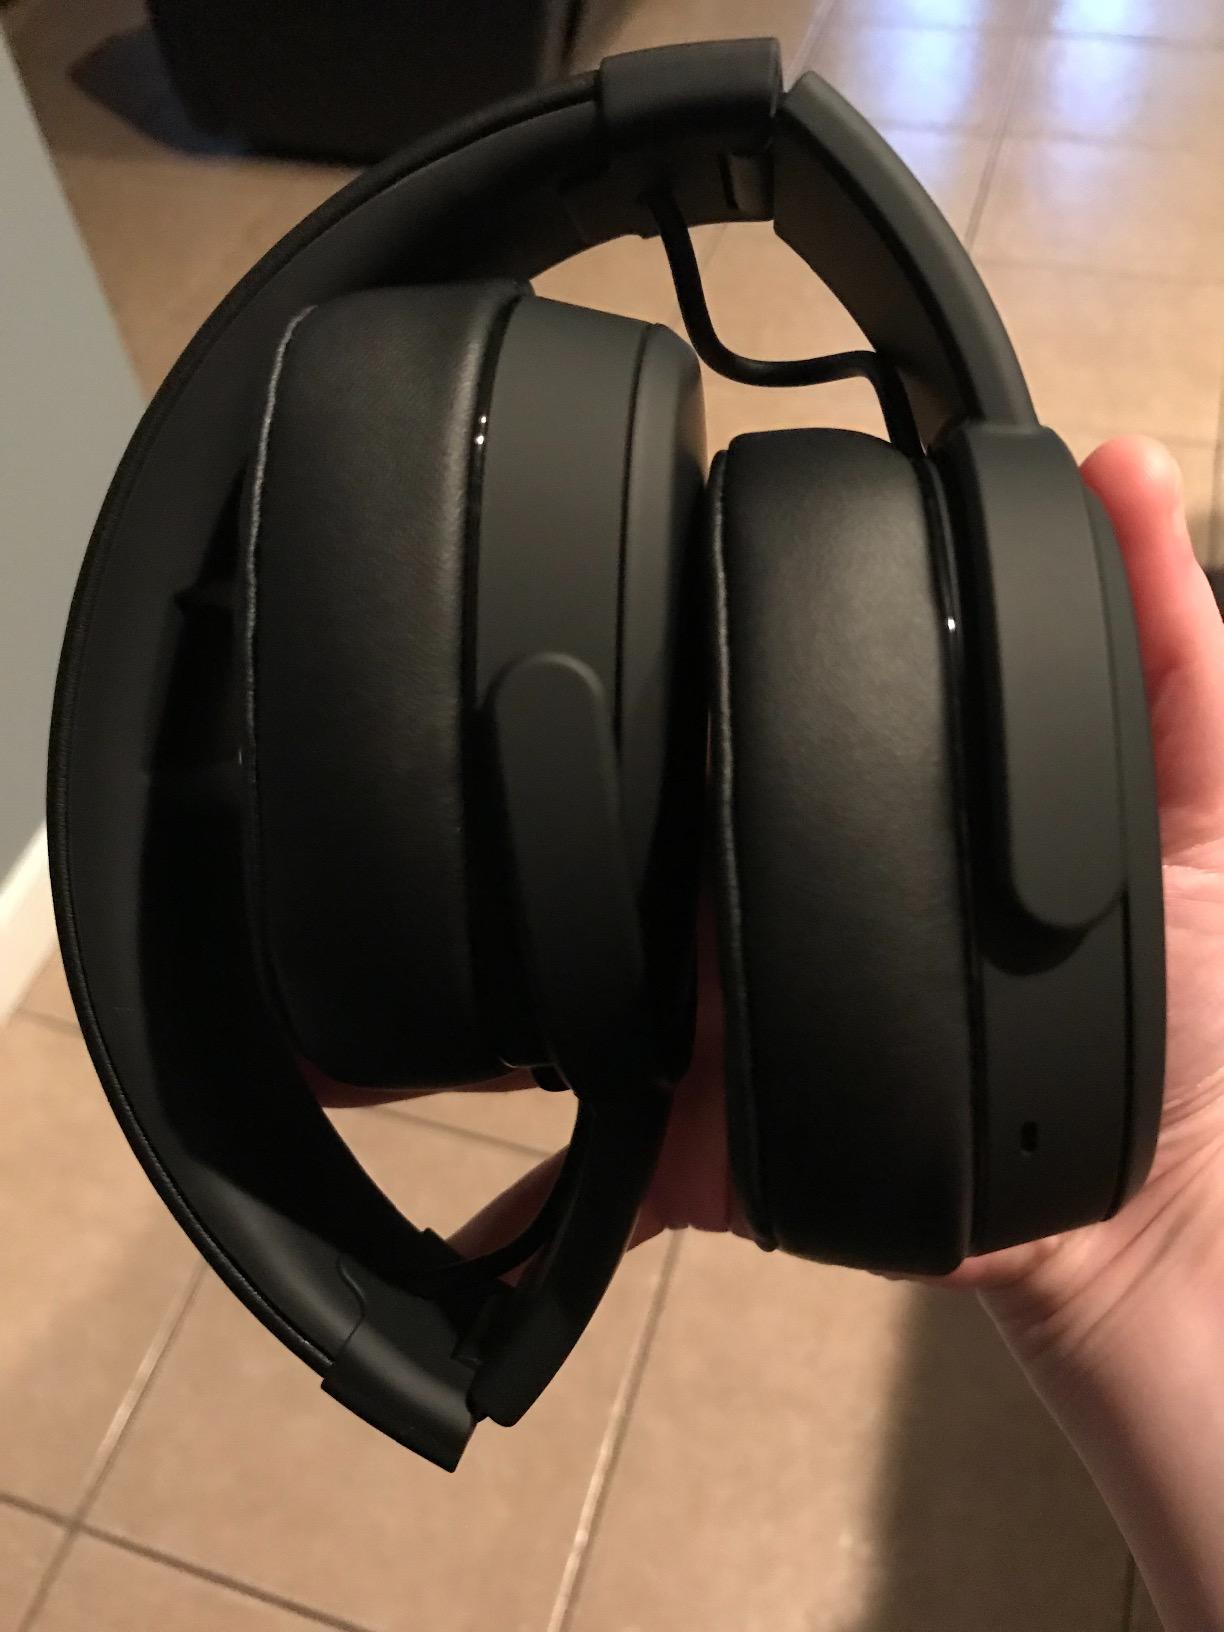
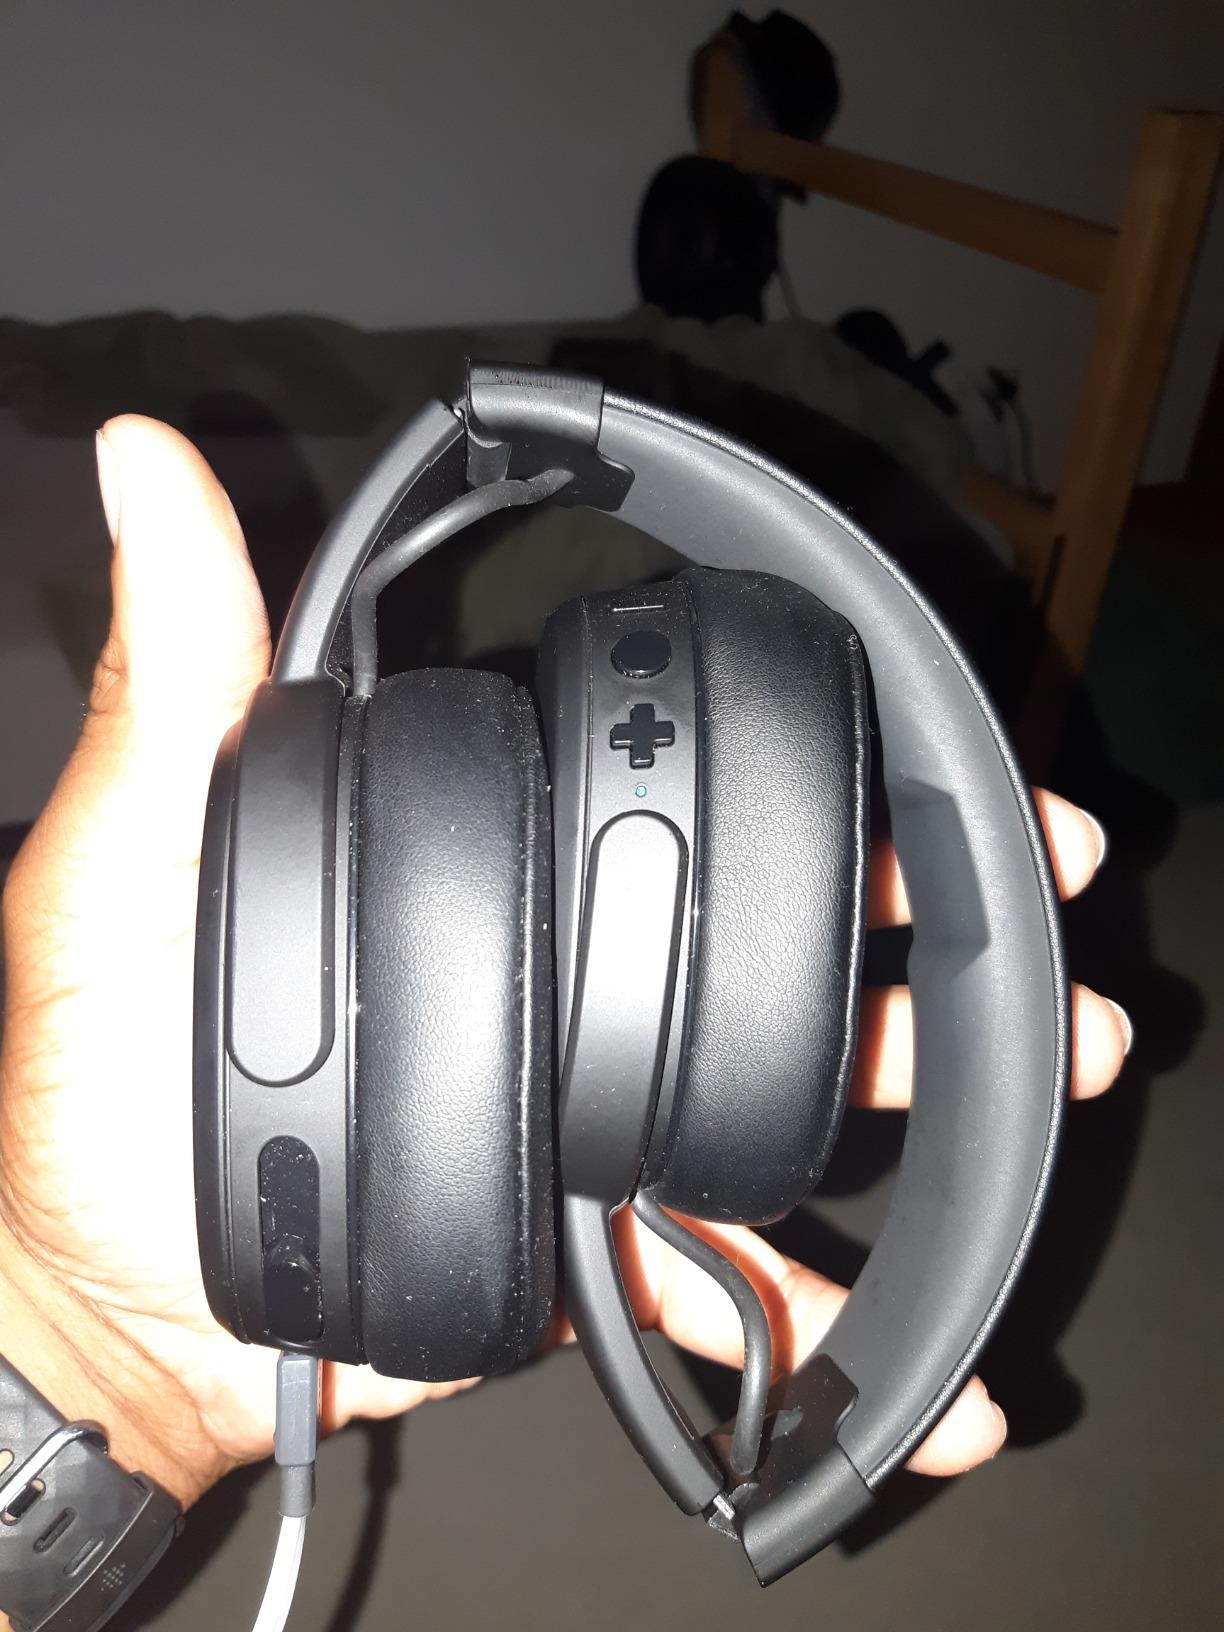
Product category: headphones
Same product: yes